Abortion in Missouri

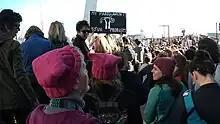
Women's March on St. Louis, January 21, 2017

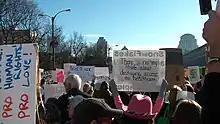

In talking about the granting of a temporary restraining order allowing the state's last remaining abortion clinic to remain open, President and CEO of Planned Parenthood Leana Wen said, "This is a victory for women across Missouri, but this fight is far from over. We have seen just how vulnerable access to abortion care is in Missouri—and the rest of the country."